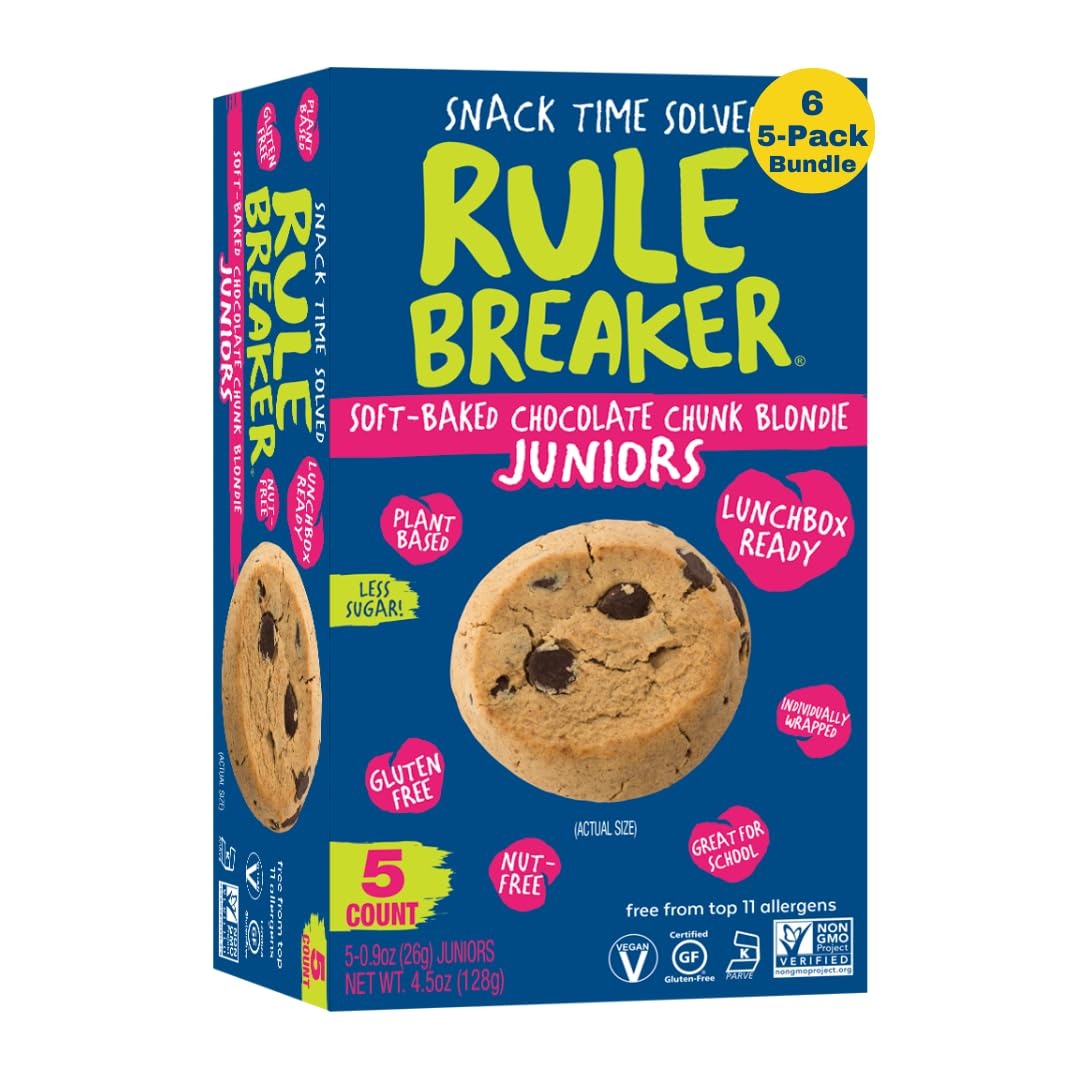
Item Name: Rule Breaker Soft-Baked Chocolate Chip Blondie Juniors | Gluten-Free, Nut-Free, Top 11 Allergen-Free, Plant-Based | 6 5-count Boxes of Individually Wrapped 0.9-oz Blondies
Bullet Point 1: 🍃 MADE FROM PREMIUM, ALL-NATURAL INGREDIENTS: Rule Breaker Snacks are meticulously crafted from clean, real-food ingredients you can feel good about eating, sharing and giving to your family.
Bullet Point 2: 🌎 VEGAN, GLUTEN-FREE, NON-GMO: Rule Breaker Snacks are 100% plant-based (vegan), Certified Gluten-Free, Kosher and Non-GMO Project Verified. Chickpeas (the first ingredient in all Rule Breaker Snacks) is a highly sustainable crop. Yup, Rule Breaker Snacks are better for you and better for the planet!
Bullet Point 3: ⭐️ TOP 11 ALLERGEN-FREE: Our snacks are individually wrapped and free from the top 11 food allergens. No Peanuts, Tree Nuts, Dairy, Eggs, Soy, Sesame, Coconut, Mustard, Fish, Shellfish, Wheat. Certified Gluten-Free.
Bullet Point 4: 😋 DELICIOUSLY SOFT-BAKED and GUILT-FREE: Rule Breaker Snacks are packed with protein and fiber and have less sugar and less calories than a traditional treat and come in a variety of flavors to satisfy everyone’s tastebuds!
Bullet Point 5: 👍🏼 KID AND PARENT APPROVED: Finally, a snack kids love and adults feel great about! Lunchbox ReadyTM, perfect for the office, classroom, parties, a post-workout snack or as a topping for ice cream.
Bullet Point 6: 👏 WE’RE CHANGING THE WORLD ONE BROWNIE AT A TIME: Rule Breaker Snacks is a Certified Woman-Owned small business. Proudly made in the U.S.A.
Product Description: Rule Breaker Snacks Blondie Juniors are the adorable smaller siblings of our full-size blondies. With loads of chocolate chips and the classic flavor of a chocolate chip cookie they are a treat just about everyone can agree on. Individually wrapped and just 110 calories, Lunchbox ReadyTM and perfectly portable, they are great for the office or school, a must-have for parties and perfect for the pantry.
Value: 30.0
Unit: Count

Price: 42.03